Racism in the Philippines

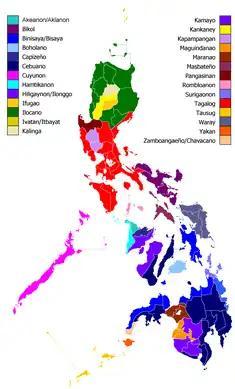
Map of the ethnic groups of the Philippines by province. Shade per province is determined by which group occupies the most in population

Racism in the Philippines is multifarious and emerged in various portions of the history of people, institutions and territories coinciding to that of the present-day Philippines.